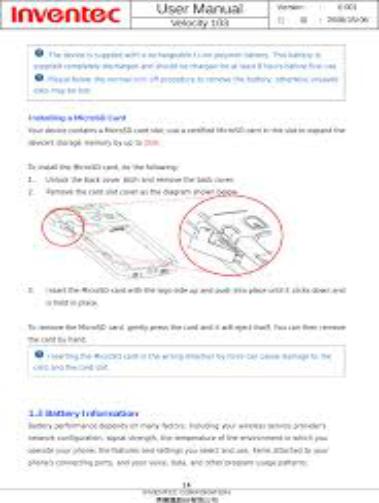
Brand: Inventec
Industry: Electronic